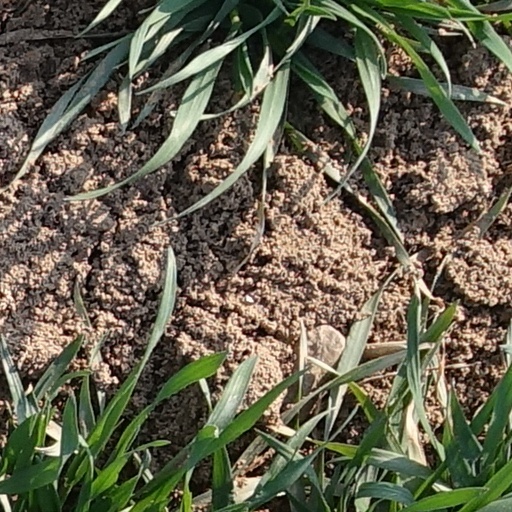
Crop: wheat